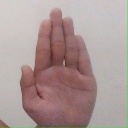
अक्षर: ध